Macquarie University

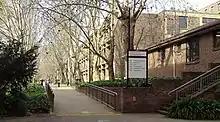
"Wally's Walk"

Steven Schwartz replaced Di Yerbury as vice-chancellor at the beginning of 2006. Yerbury's departure was attended with much controversy, including a "bitter dispute" with Schwartz, disputed ownership of university artworks worth $13 million and Yerbury's salary package. In August 2006, Schwartz expressed concern about the actions of Yerbury in a letter to university auditors. Yerbury strongly denied any wrongdoing and claimed the artworks were hers.